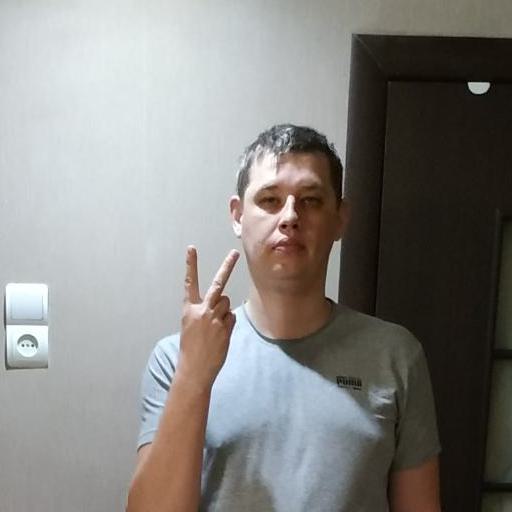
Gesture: peace_inverted